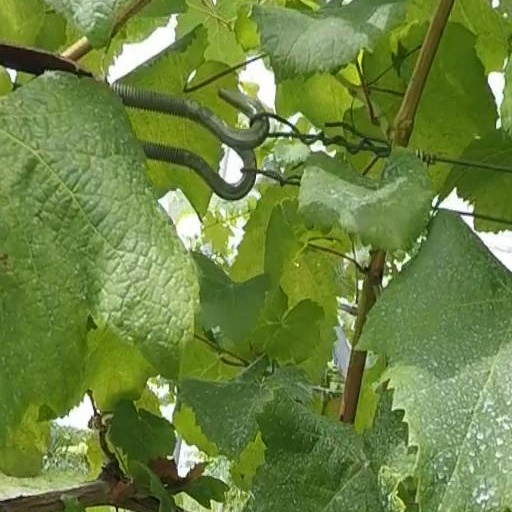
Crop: grape